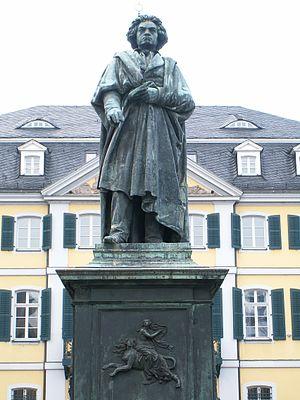
Ludwig van Beethoven [ludvig van betɔvœn] est un compositeur et pianiste allemand né à Bonn le 15 ou 16 décembre 1770 et mort à Vienne le 26 mars 1827.
Ernst Julius Hähnel, né le 9 mars 1811 à Dresde et mort le 22 mai 1891 à Dresde, est un sculpteur allemand qui fut professeur à l'académie des beaux-arts de Dresde.